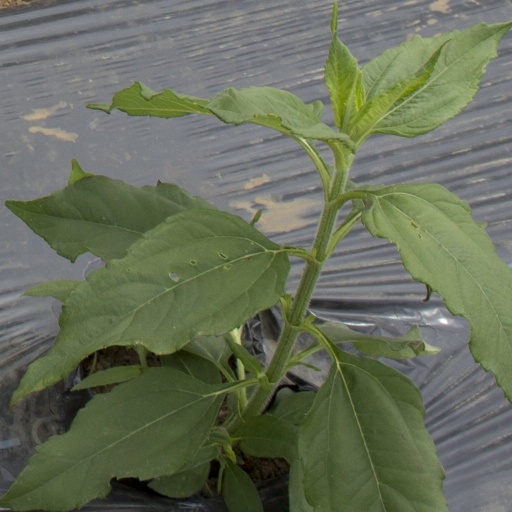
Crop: Jerusalem artichoke